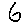
Label: 6